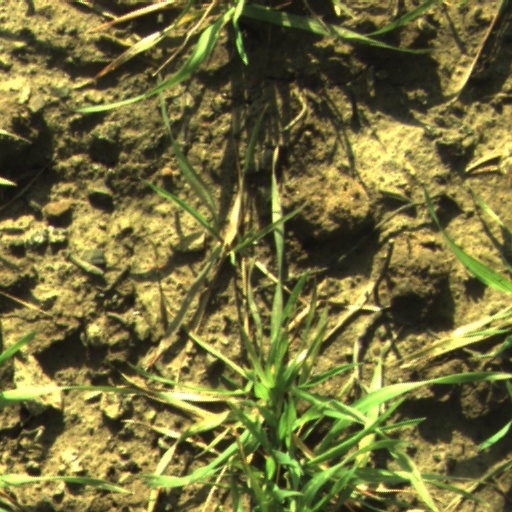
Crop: wheat